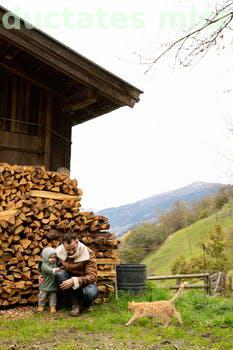
Label: Watermark